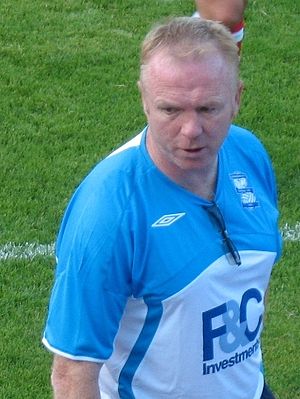
Alex McLeish
Alexander "Alex" McLeish er en tidligere skotsk fodboldspiller og senere manager, der spillede som midterforsvarer. Han tilbragte 16 sæsoner hos Aberdeen, som han vandt adskillige titler med. Han er desuden medlem af Scottish Football Hall of Fame.